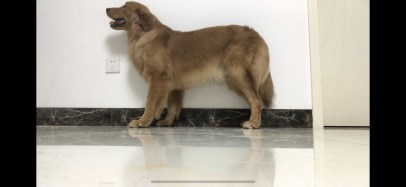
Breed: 5355-n000126-golden_retriever